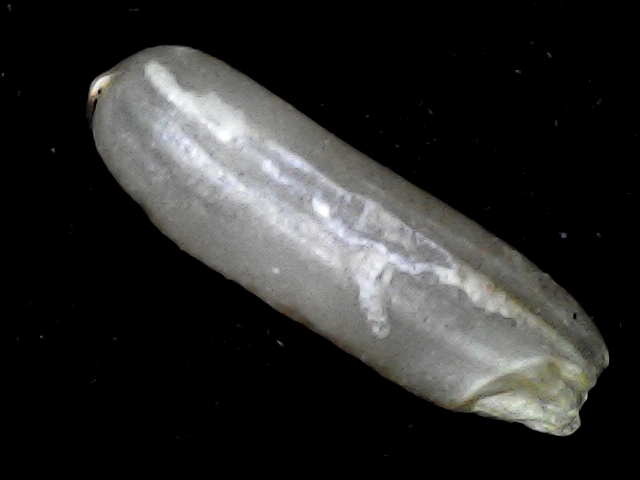
Rice variety: BD87